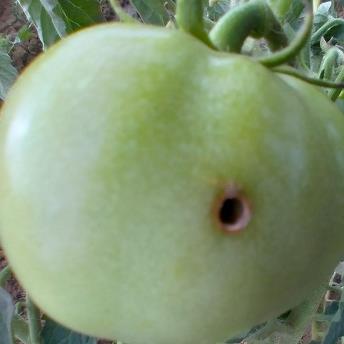
Crop: Tomato
Condition: helicoverpa-armigera-p